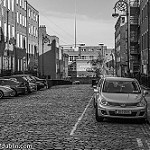
Label: B & W